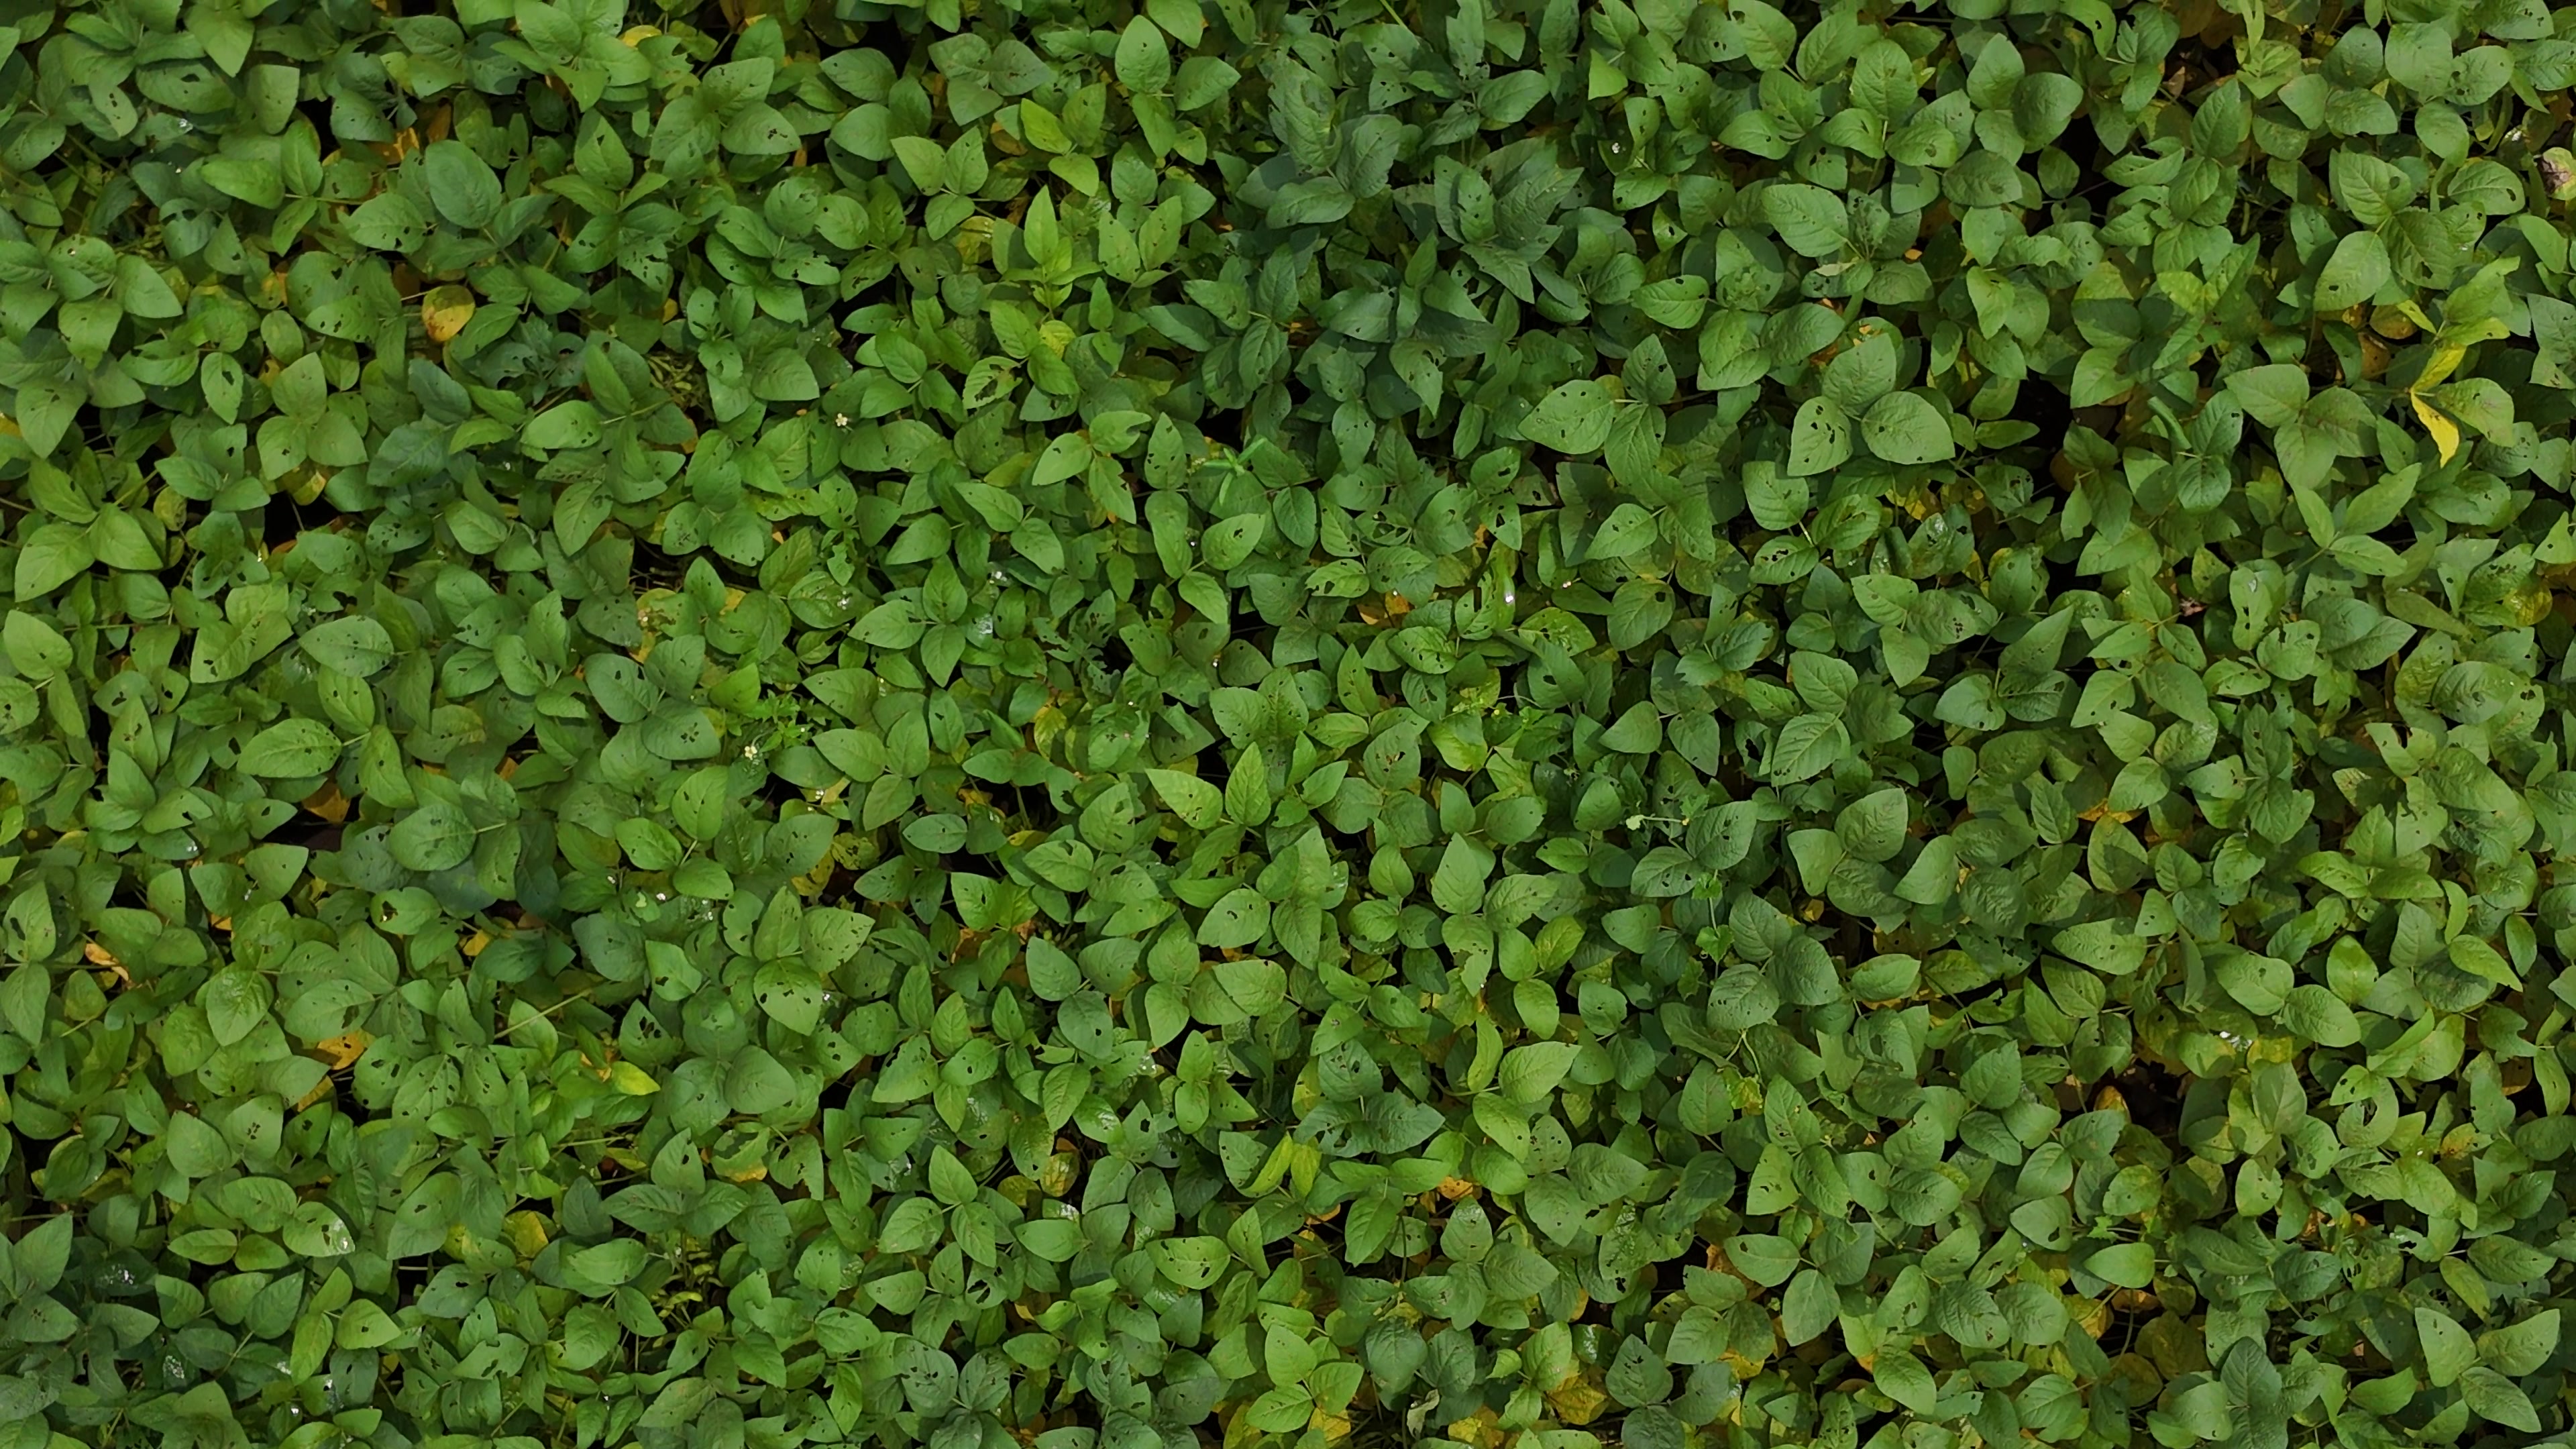
Label: Mosaic